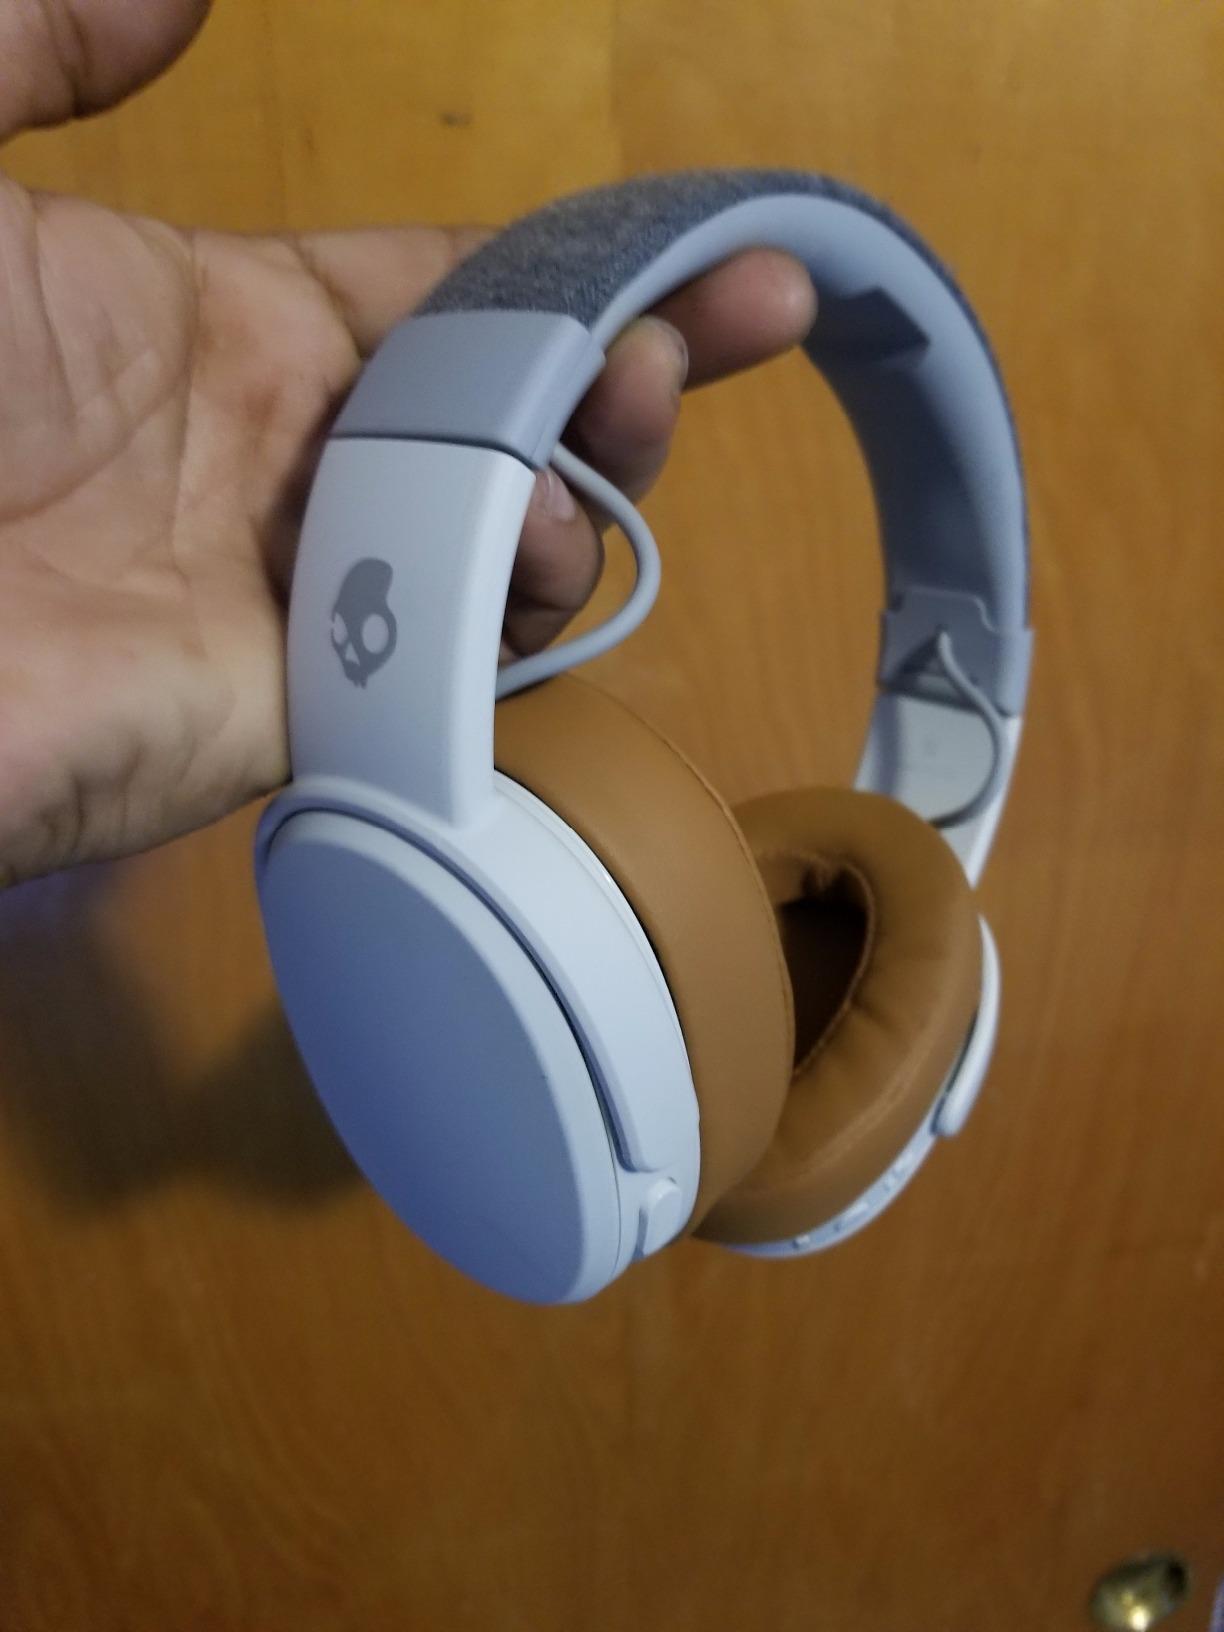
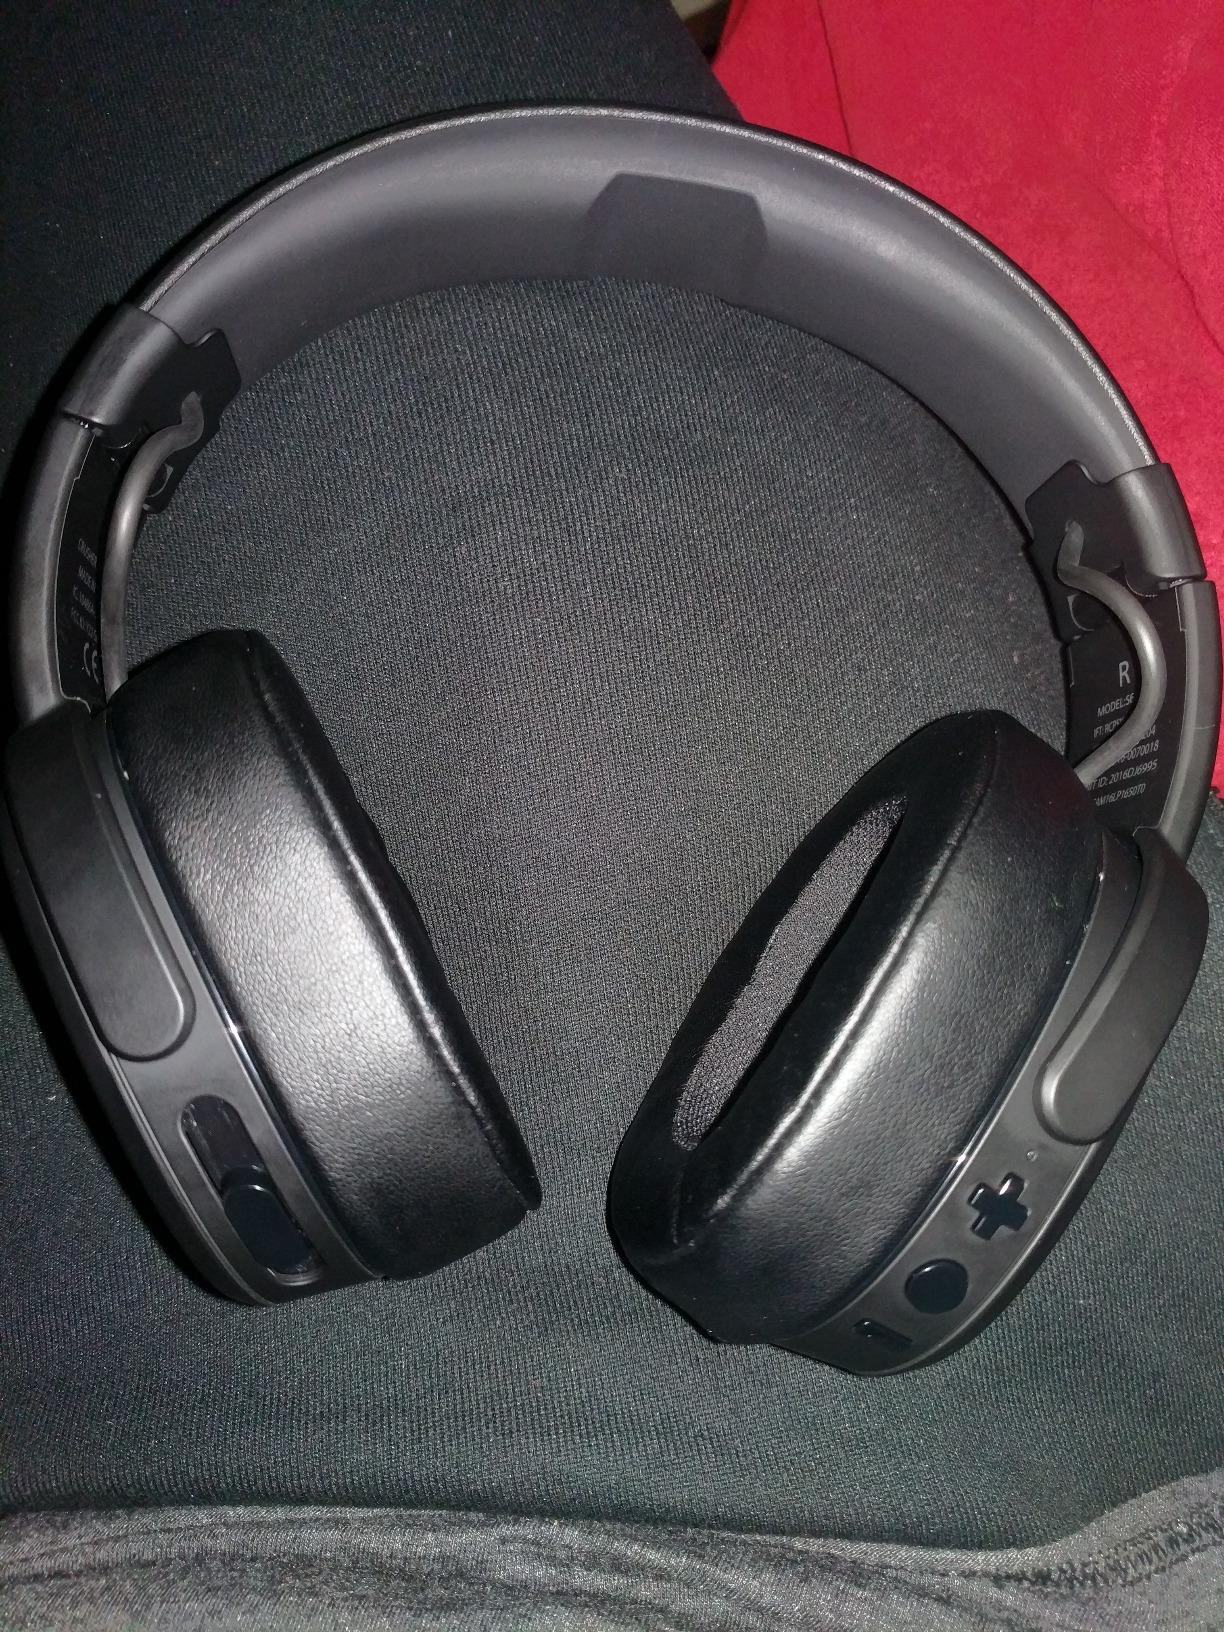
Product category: headphones
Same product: no